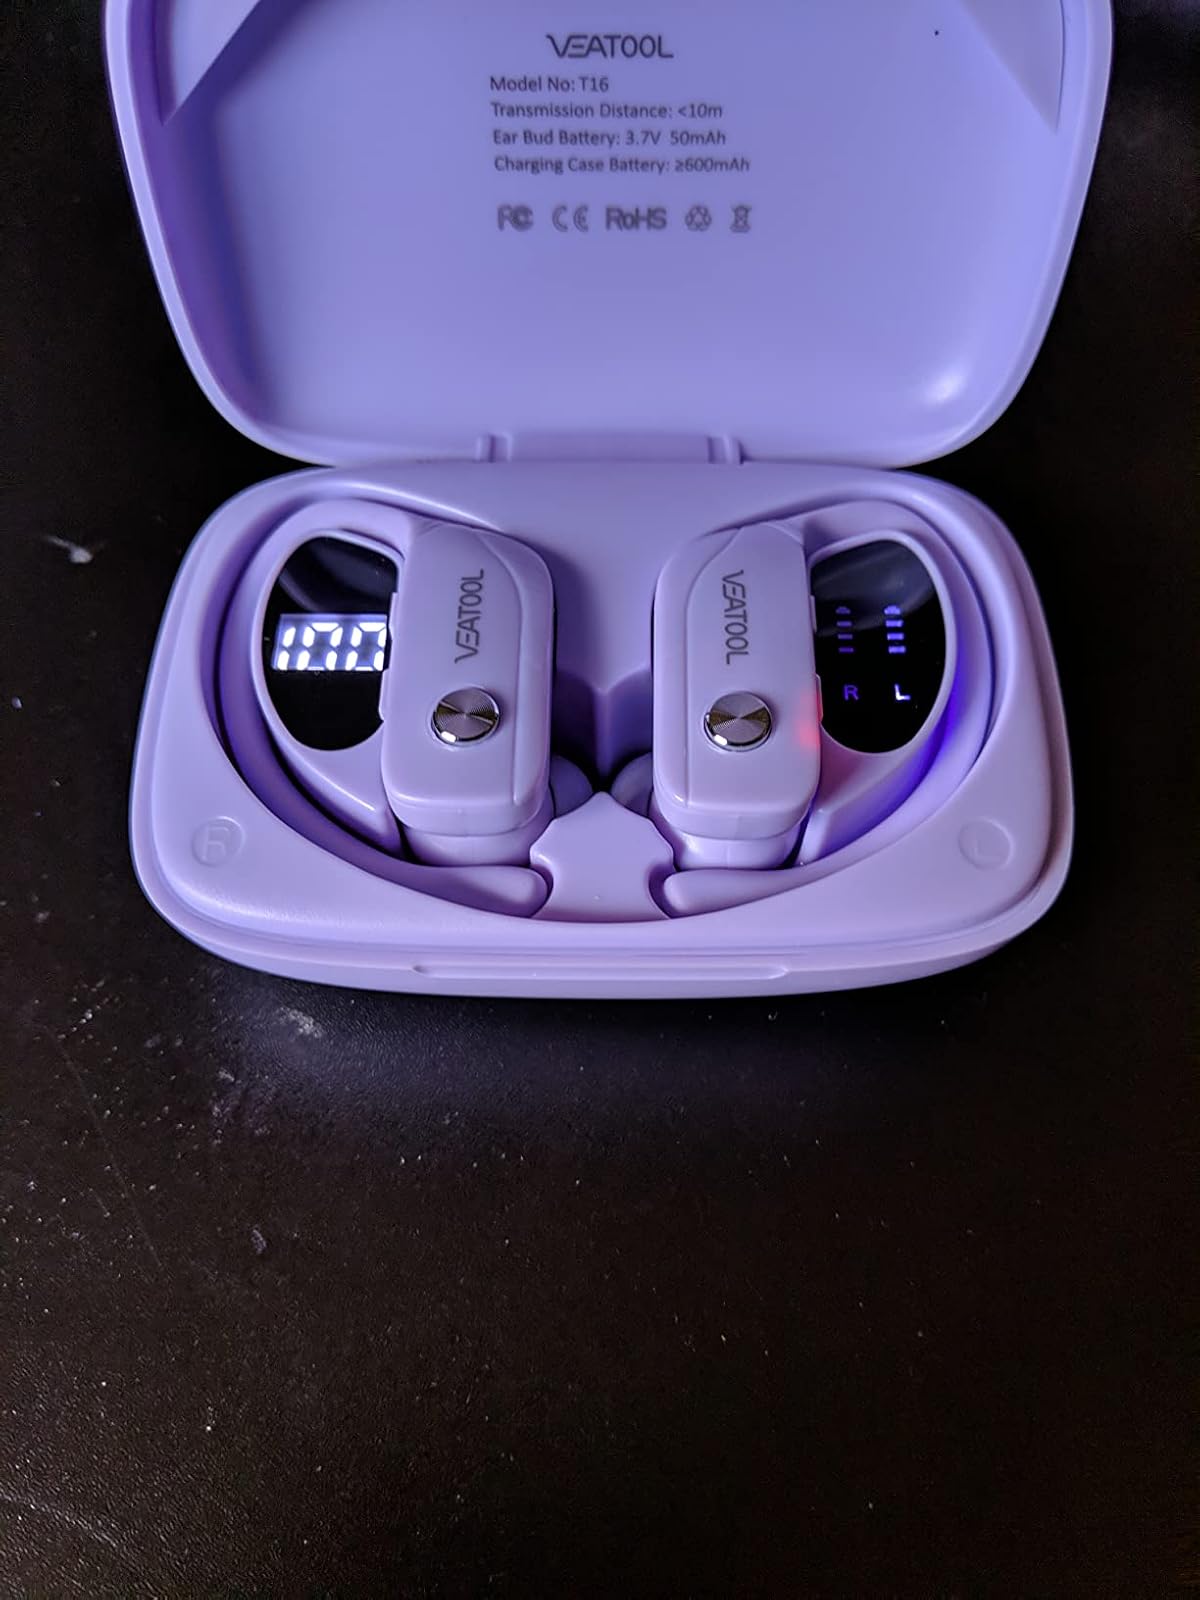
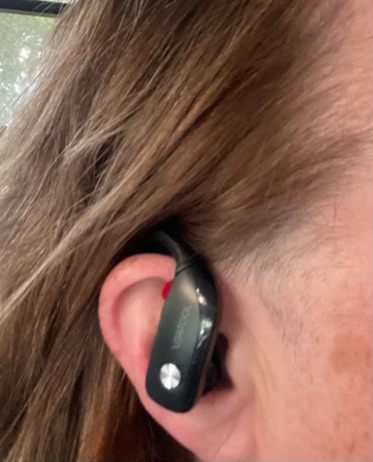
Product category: earbuds
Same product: no